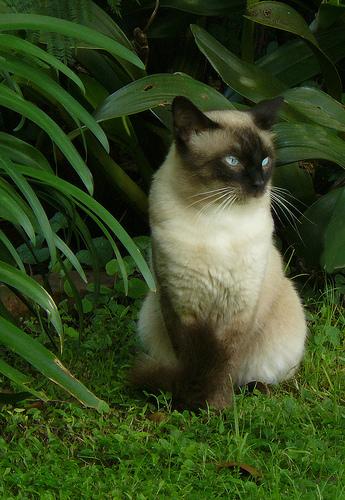
Breed: Siamese